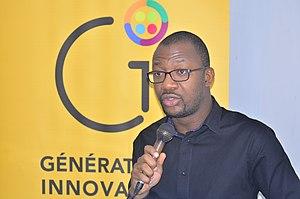
Israël Guébo, lors d’une conférence organisée par l’association Génération Innovante, le 23 décembre 2017
Israël Guébo, né le 6 avril 1982 à Bouaké, est un journaliste, formateur, entrepreneur, homme de médias et de communication ivoirien. Diplômé de l'École supérieure de journalisme de Lille, il a également étudié la science politique à l'Université catholique de l'Afrique de l'Ouest.